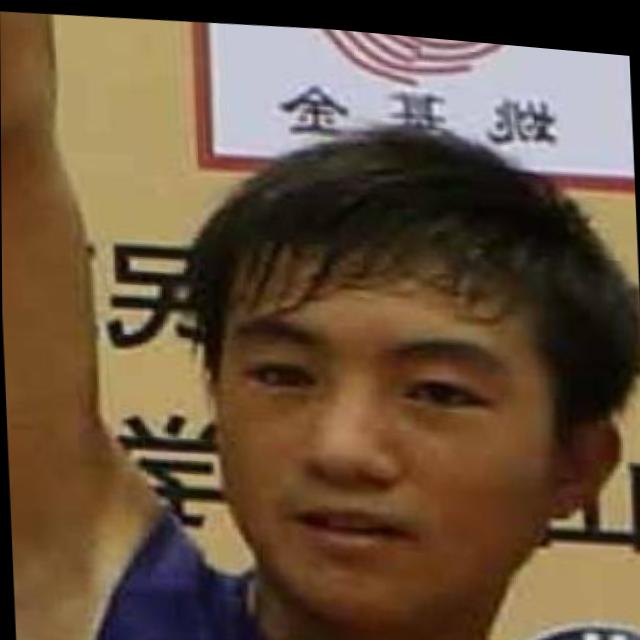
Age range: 13-20